Celebration (Alaska festival)

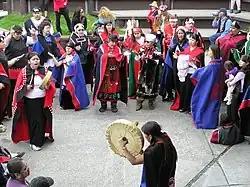
Celebration's Walk to Centennial Hall, 2006

Celebration is a biennial Tlingit, Haida and Tsimshian cultural event held during the first week of June in Juneau, Alaska, United States that occurs once every two years.